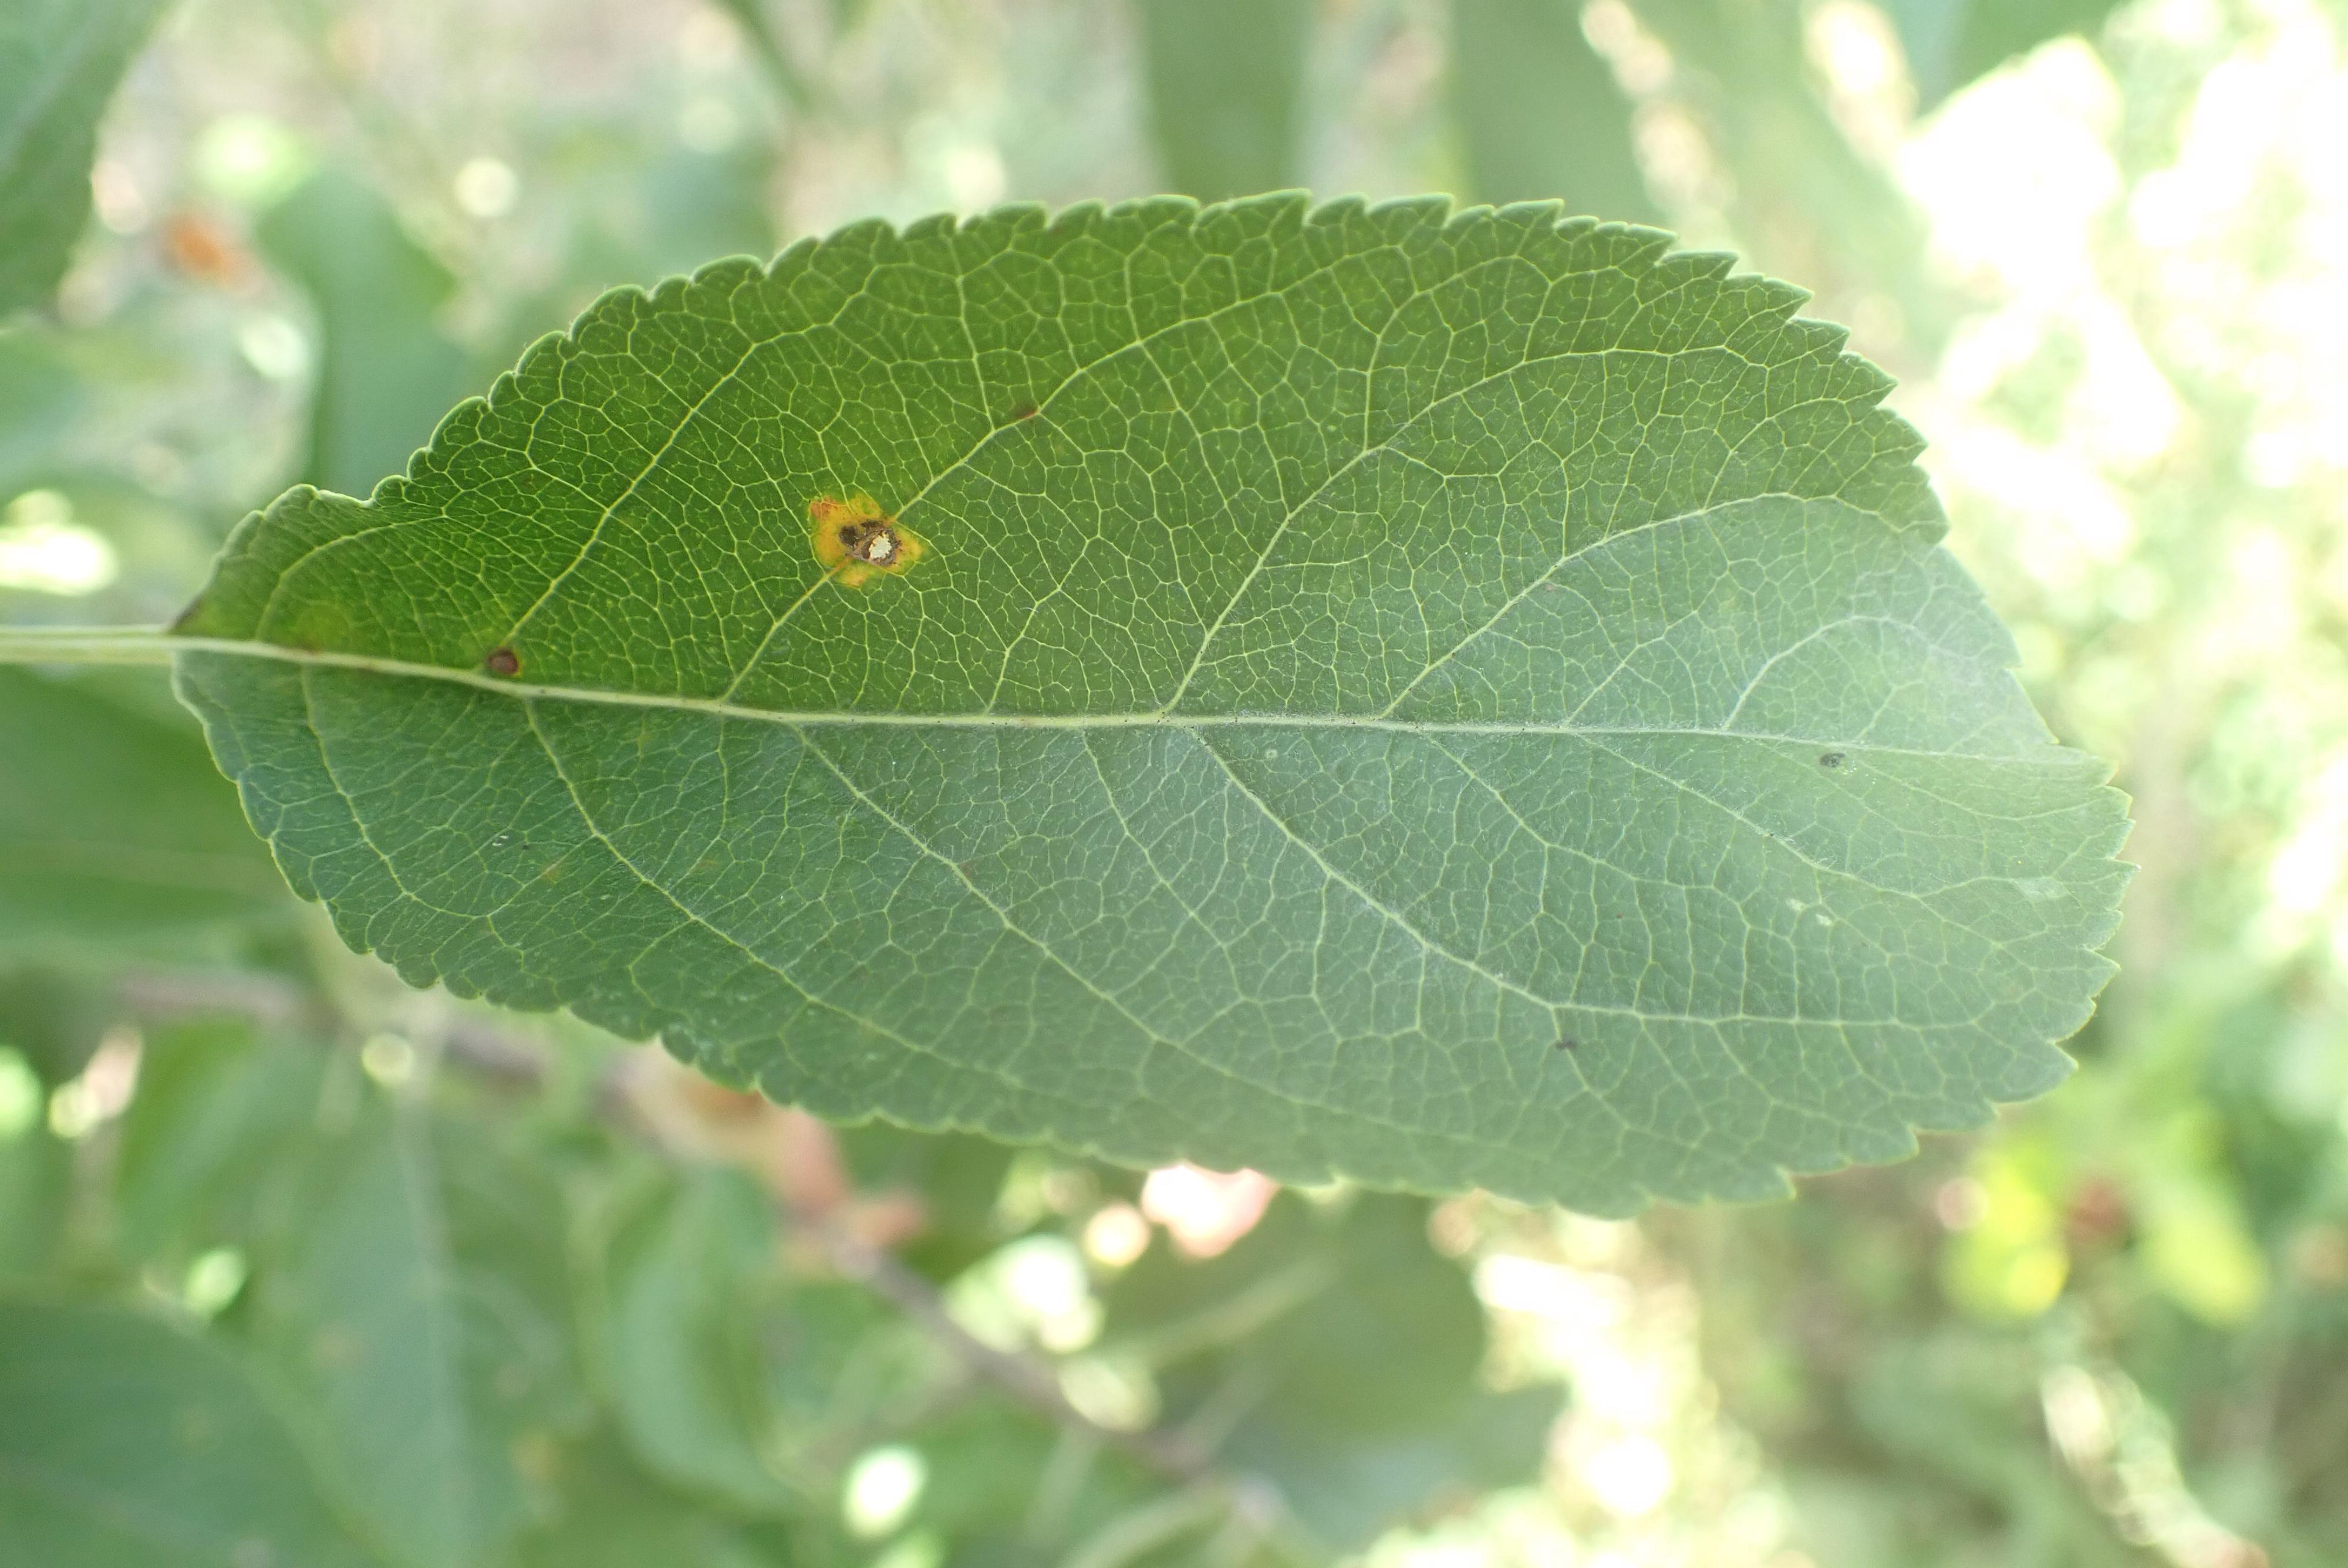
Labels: rust